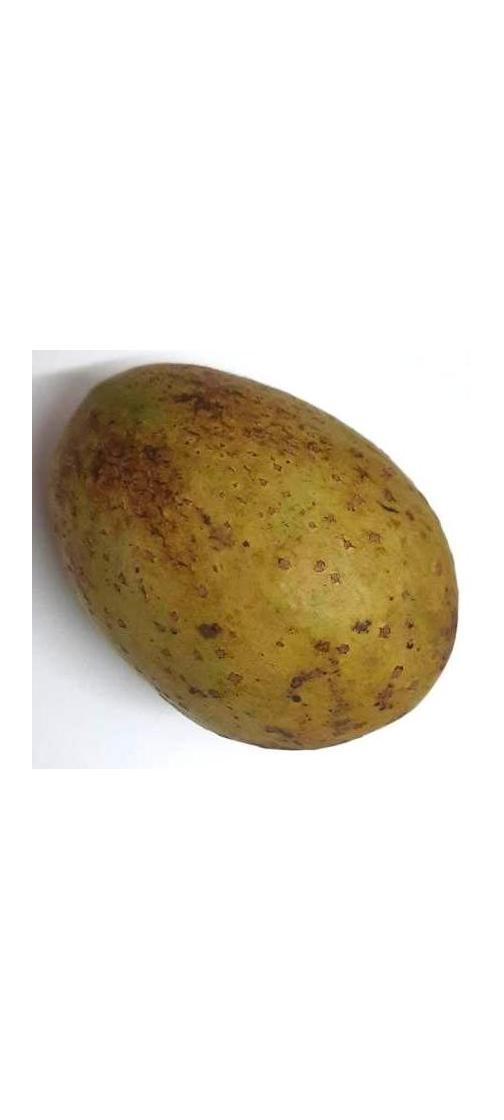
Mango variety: Gourmoti